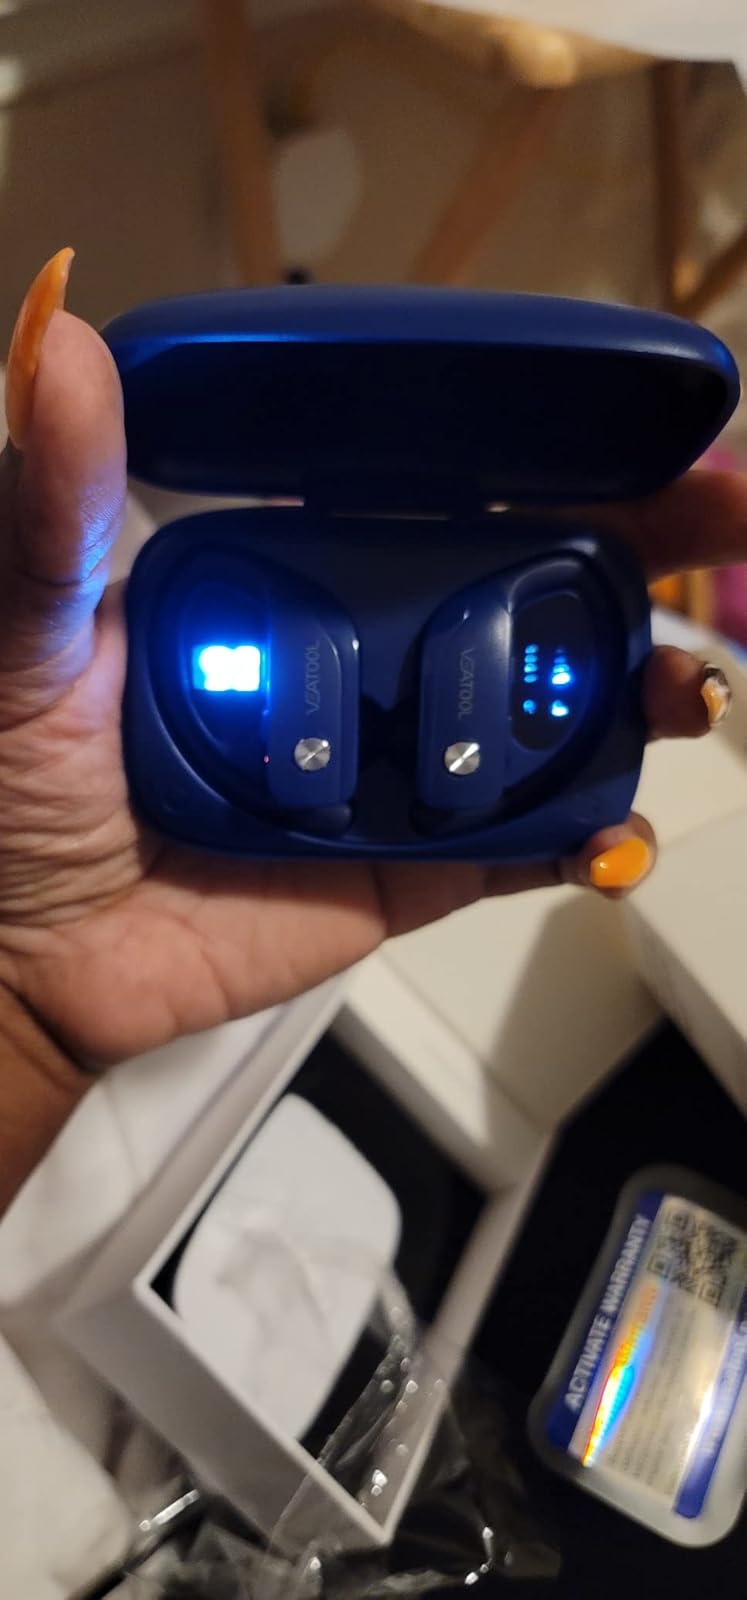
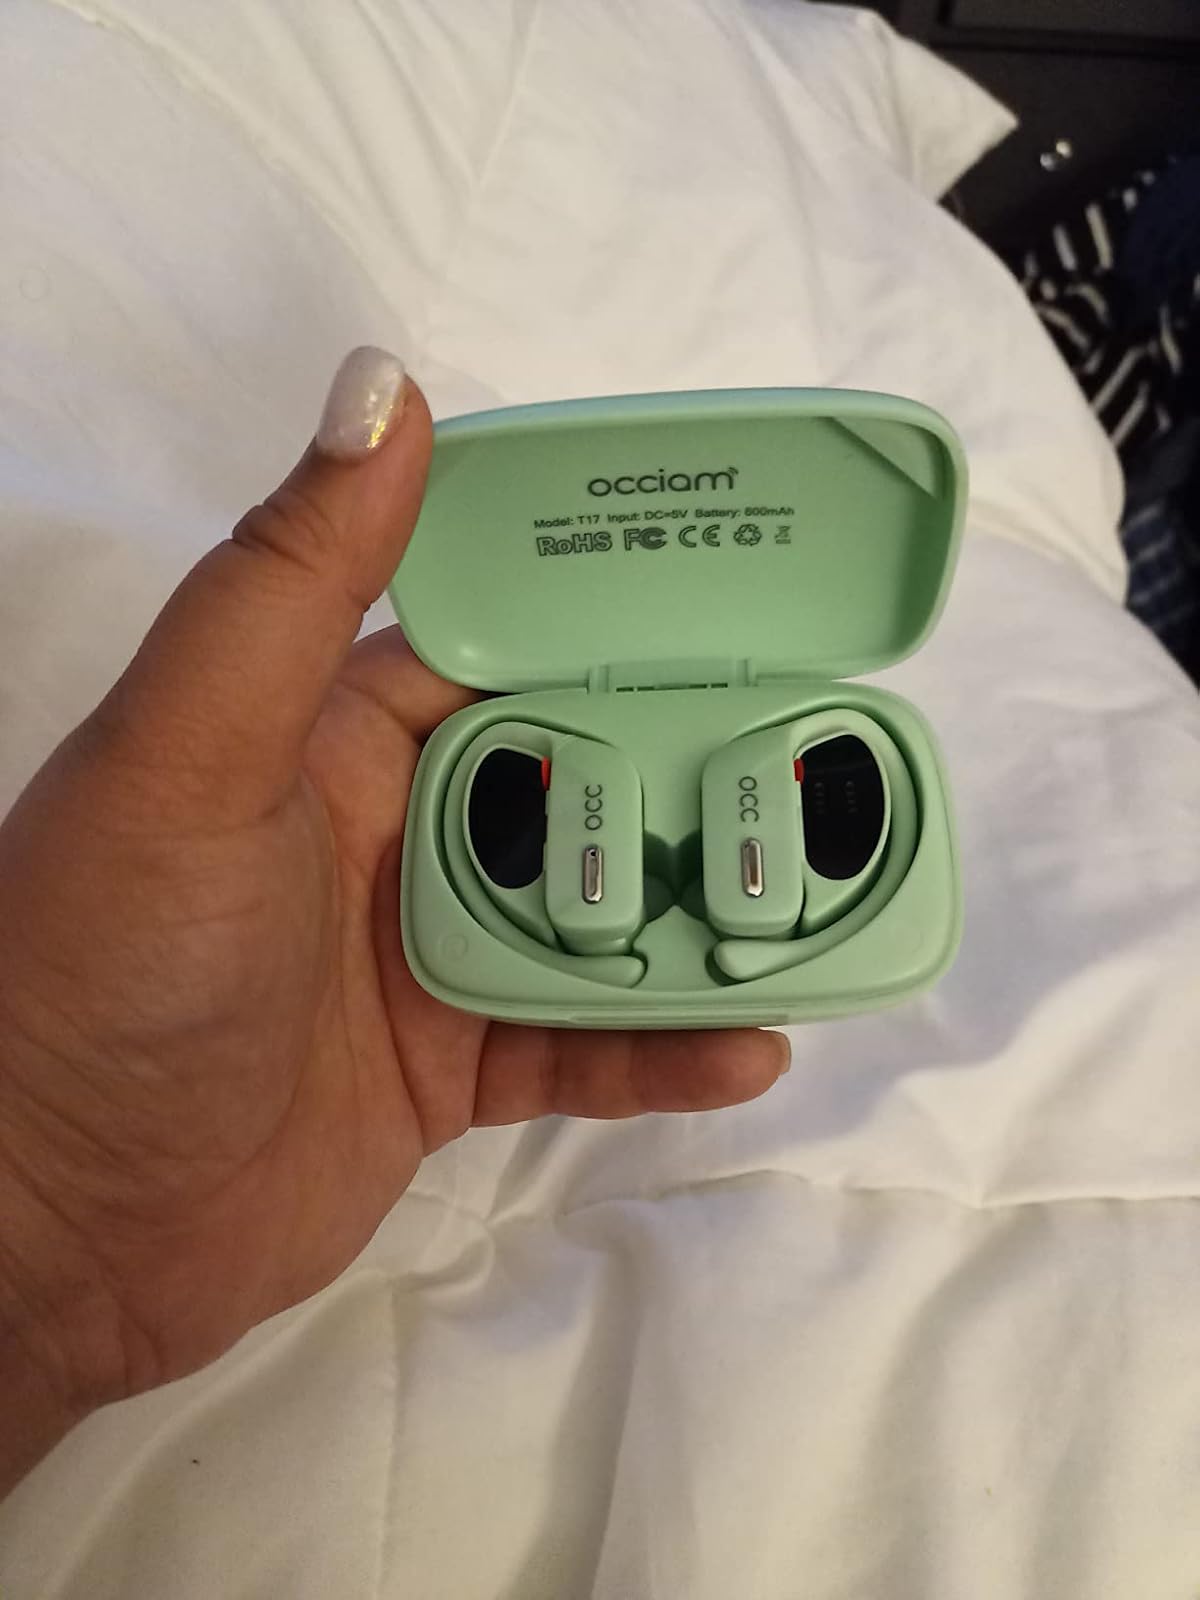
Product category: earbuds
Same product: no